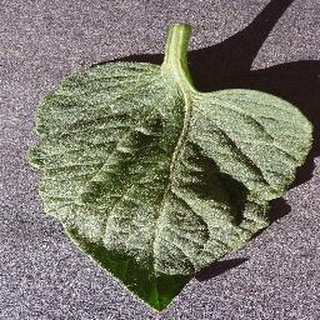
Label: healthy_tomato